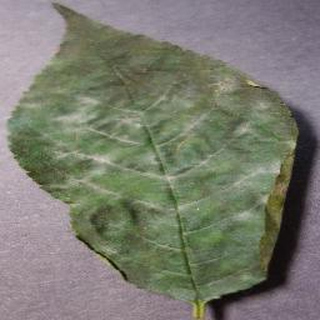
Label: cherry_powdery_mildew